Volgo-Kaspiysky

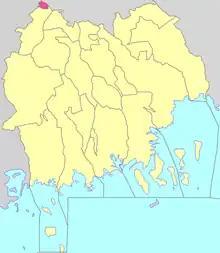
The location of Volgo-Kaspiysky in the Kamyzyaksky District

Volgo-Kaspiysky is an urban-type settlement in Kamyzyaksky District of Astrakhan Oblast, Russia.